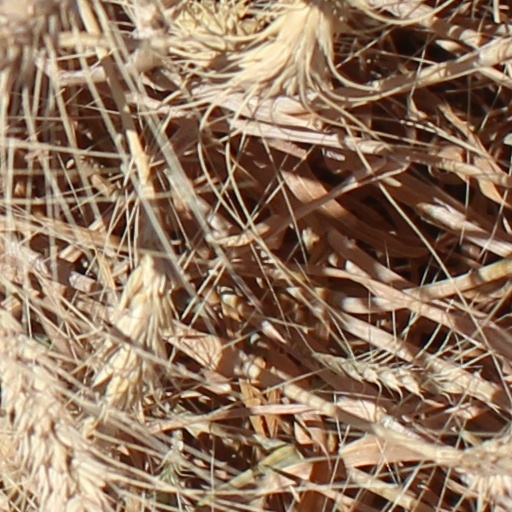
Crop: wheat